Exodus (2007 Hong Kong film)

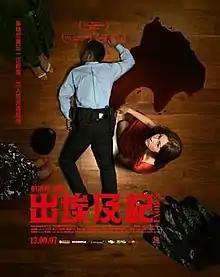
Film poster

Exodus (出埃及記) is a 2007 Hong Kong black comedy thriller film written, produced and directed by Pang Ho-cheung and starring Simon Yam.